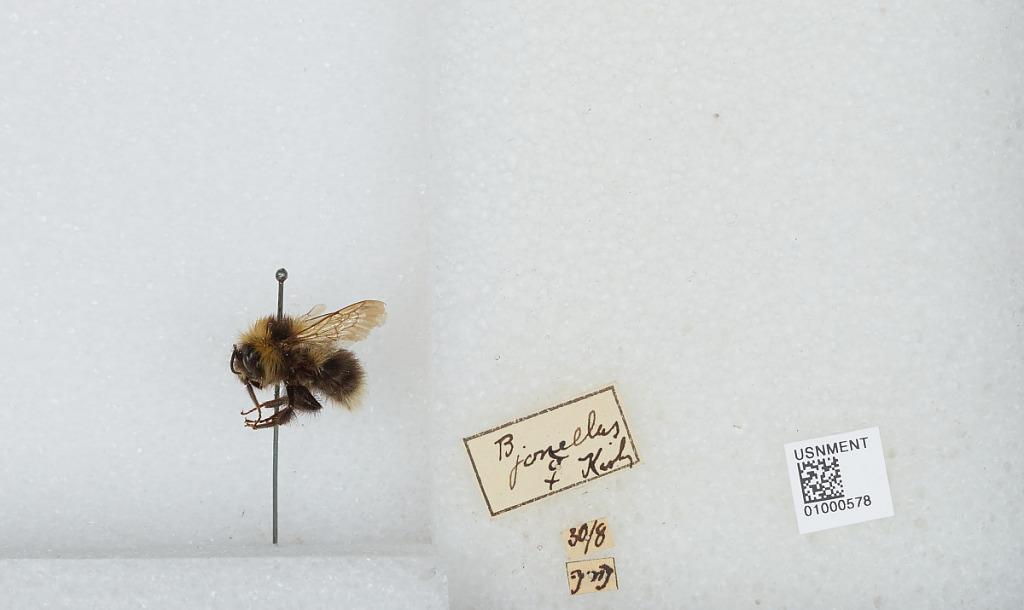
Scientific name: Bombus (Pyrobombus) jonellus (Kirby)
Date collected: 1930-8-